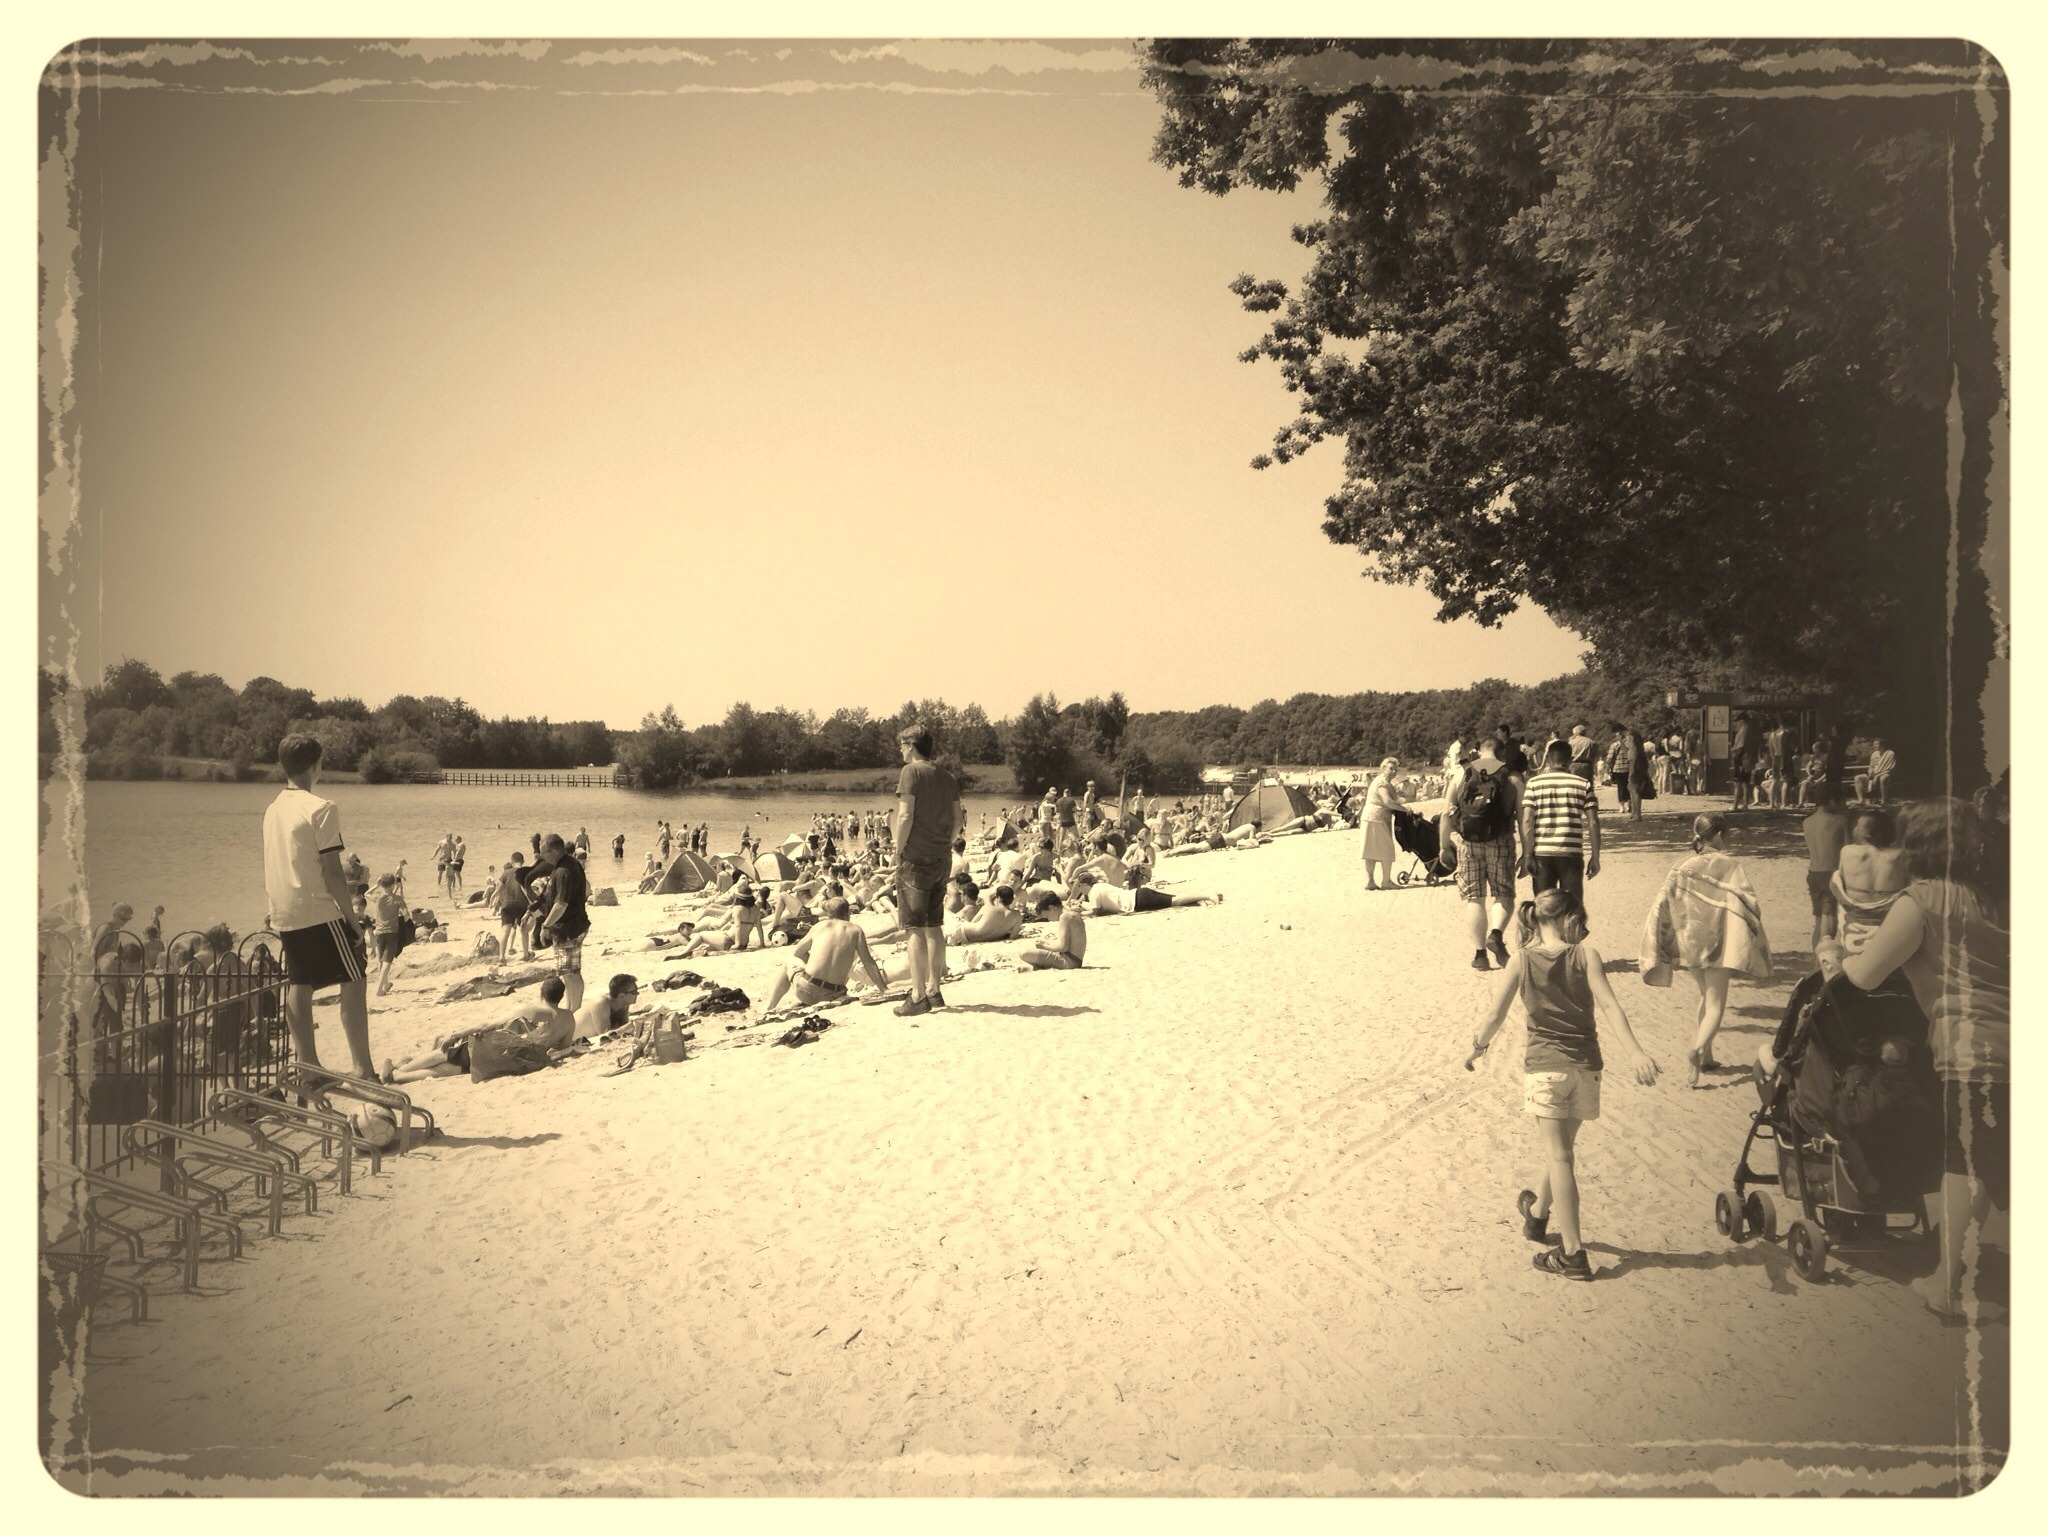
beach, water, sand, vintage, holiday, painting, art, sketch, drawing, illustration, photograph, picture frame, image, modern art